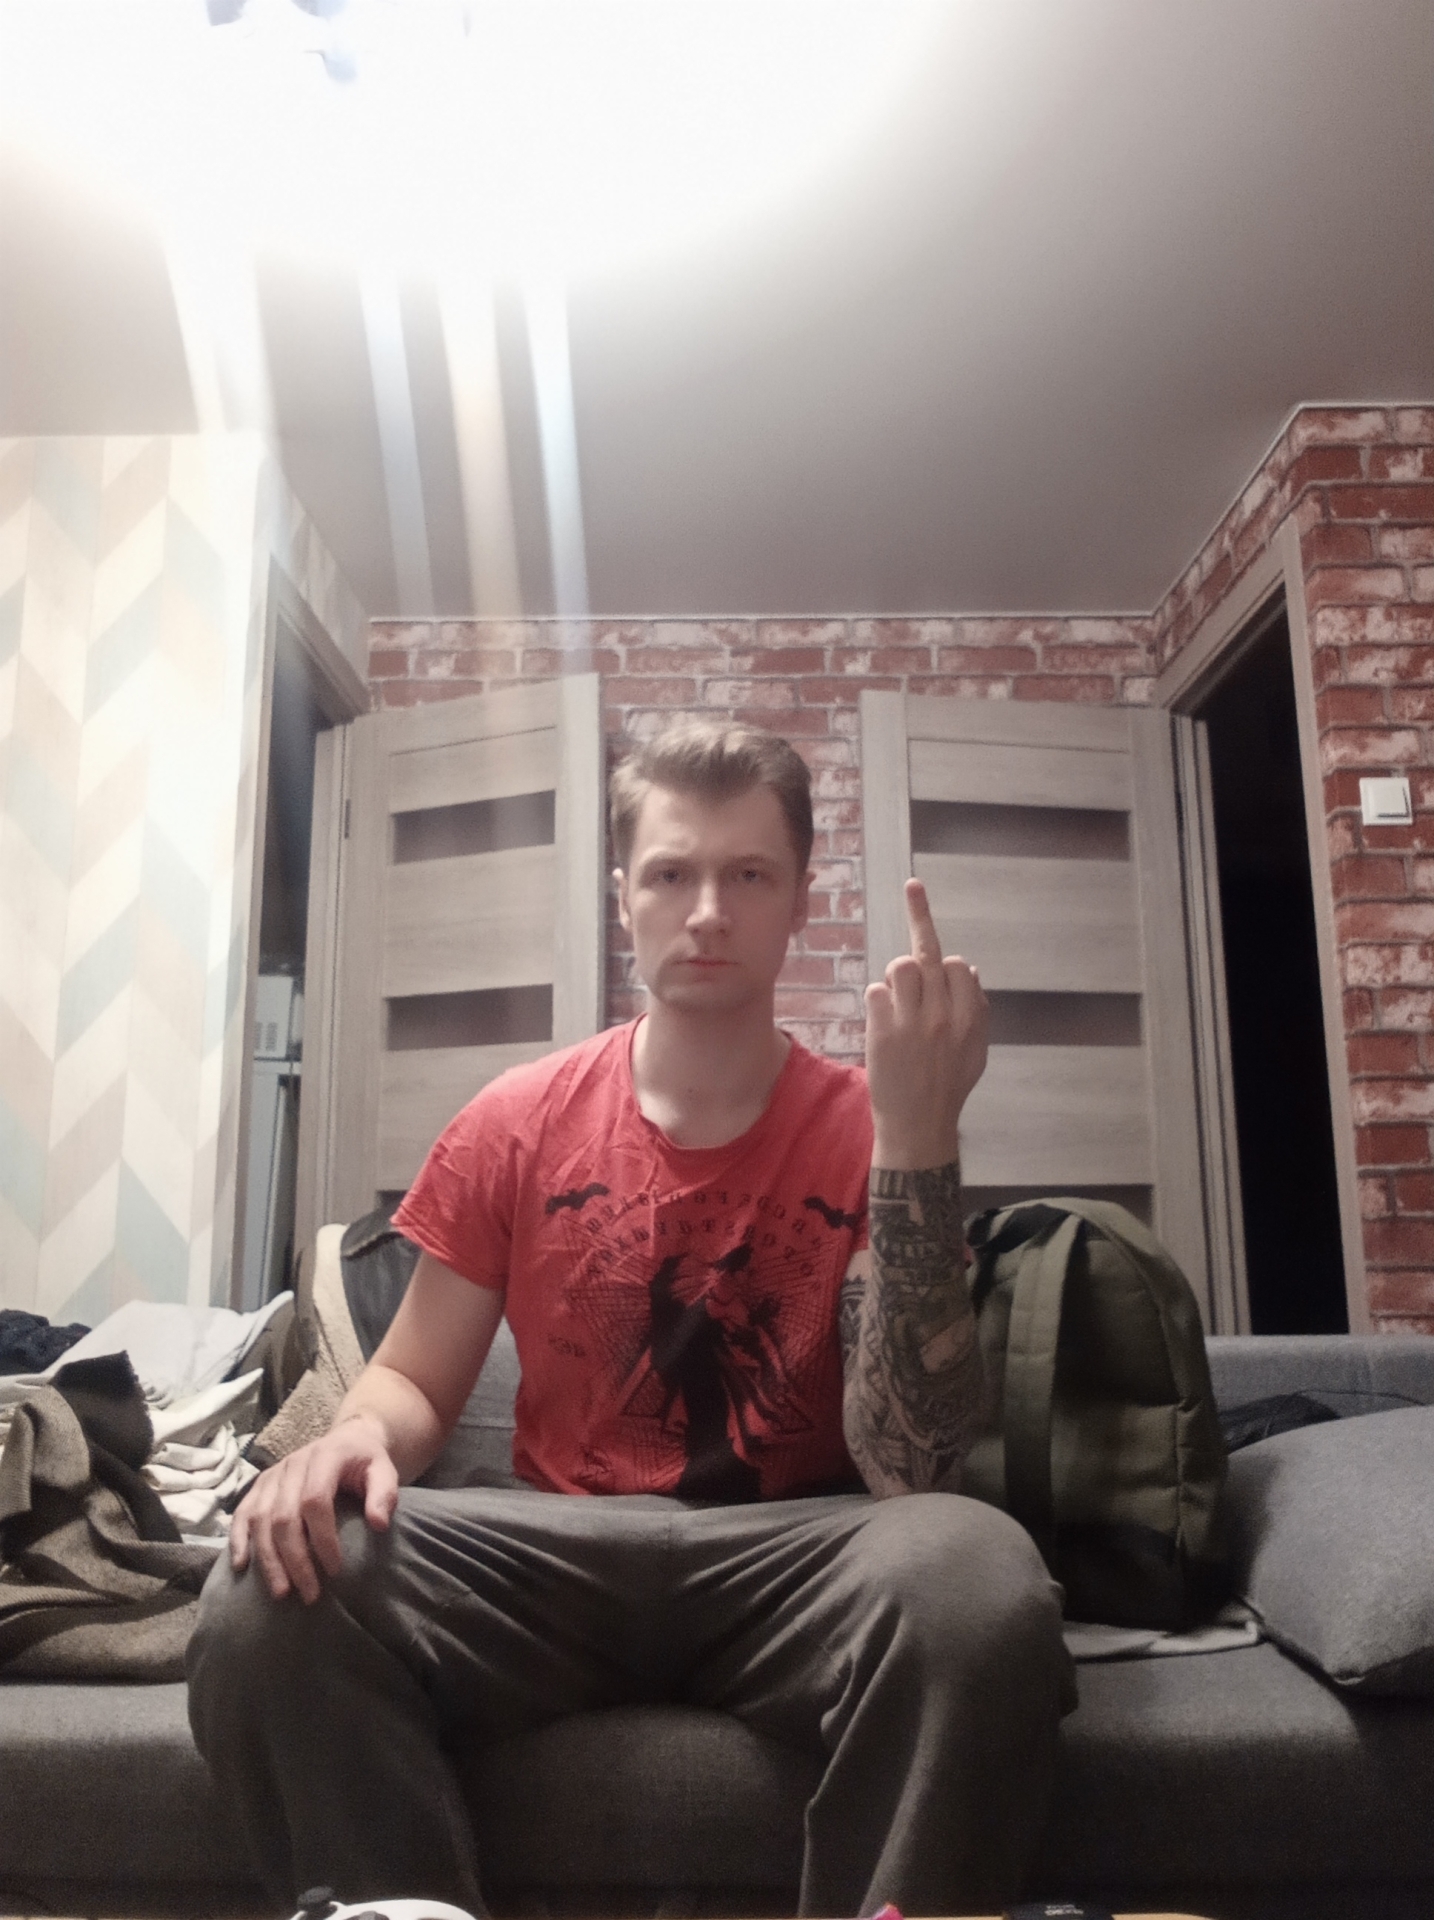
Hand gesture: middle_finger